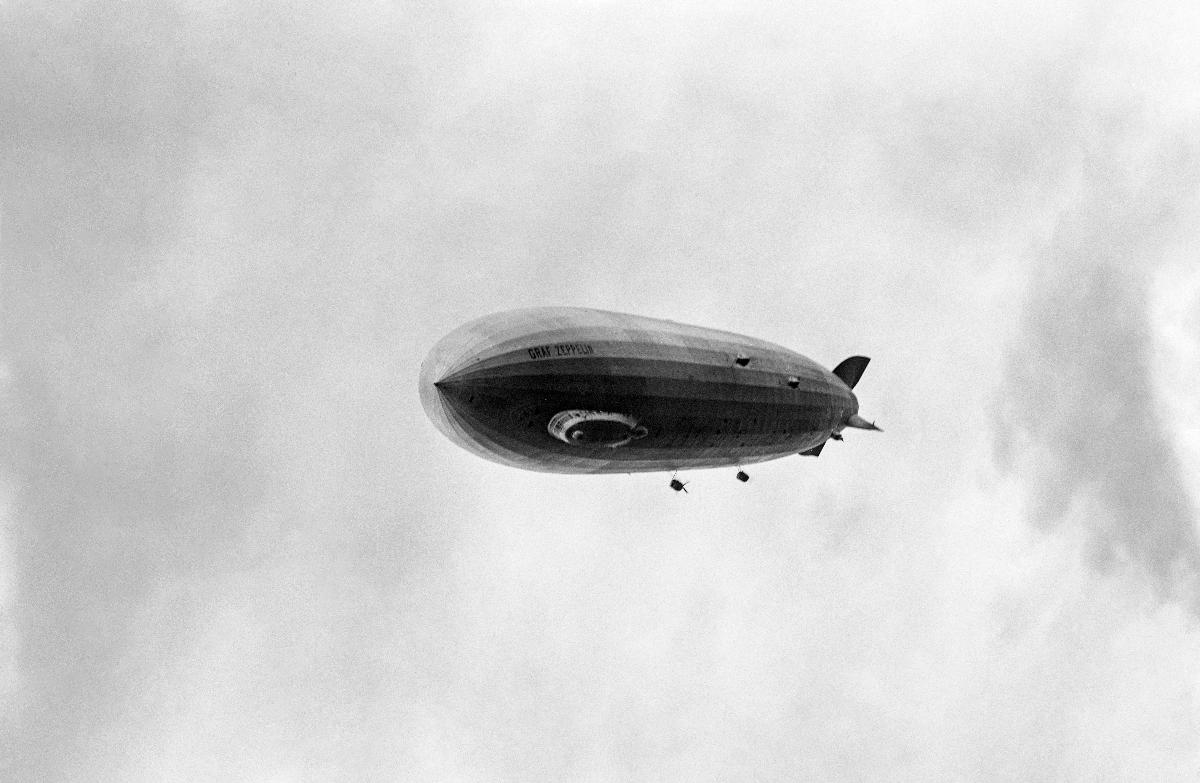
Graf Zeppelin Suomessa
Graf Zeppelin i Finland; Graf Zeppelin in Finland
sisällön kuvaus: Graf Zeppelin Suomessa. Ilmalaiva Helsingin yllä 24.9.1930. content description: Graf Zeppelin in Finland. The airship in the skies of Helsinki 24.9.1930. innehållsbeskrivning: Graf Zeppelin i Finland. Luftskeppet ovanför Helsingfors 24.9.1930.
Kuvaaja: Sundström, Hugo, kuvaaja
Vuosi: 1930
Paikka: Suomi, Uusimaa, Helsinki; Suomi
Aiheet: ilmalaivat; vierailut; taivas; HBL; airships; visits; sky; luftskepp; besök; himmel